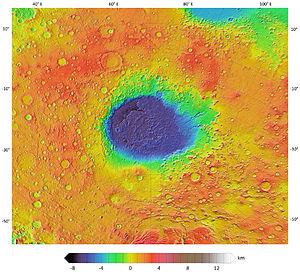
Hellas Planitia est un bassin d'impact d'environ 2 200 km de diamètre et 9 500 m de profondeur situé dans l'hémisphère sud de la planète Mars et centré par 42,7° S et 70,0° E dans les quadrangles d'Iapygia, de Noachis et d'Hellas. Il s'agit de la plus grande structure d'impact encore visible sur la planète, les suivantes par taille décroissante étant Argyre Planitia et Isidis Planitia. Sa formation serait contemporaine de celle de ces deux autres structures, et remonterait à la fin du Noachien, peut-être en relation avec l'hypothétique « grand bombardement tardif » daté, d'après les échantillons lunaires, entre 4,1 et 3,8 milliards d'années avant le présent. Le Bassin boréal, dont l'existence a été proposée en 2008, serait un bassin d'impact bien plus grand qu'Hellas, mais la réalité d'une telle structure, qui serait la plus vaste du système solaire, demeure encore à être confirmée.